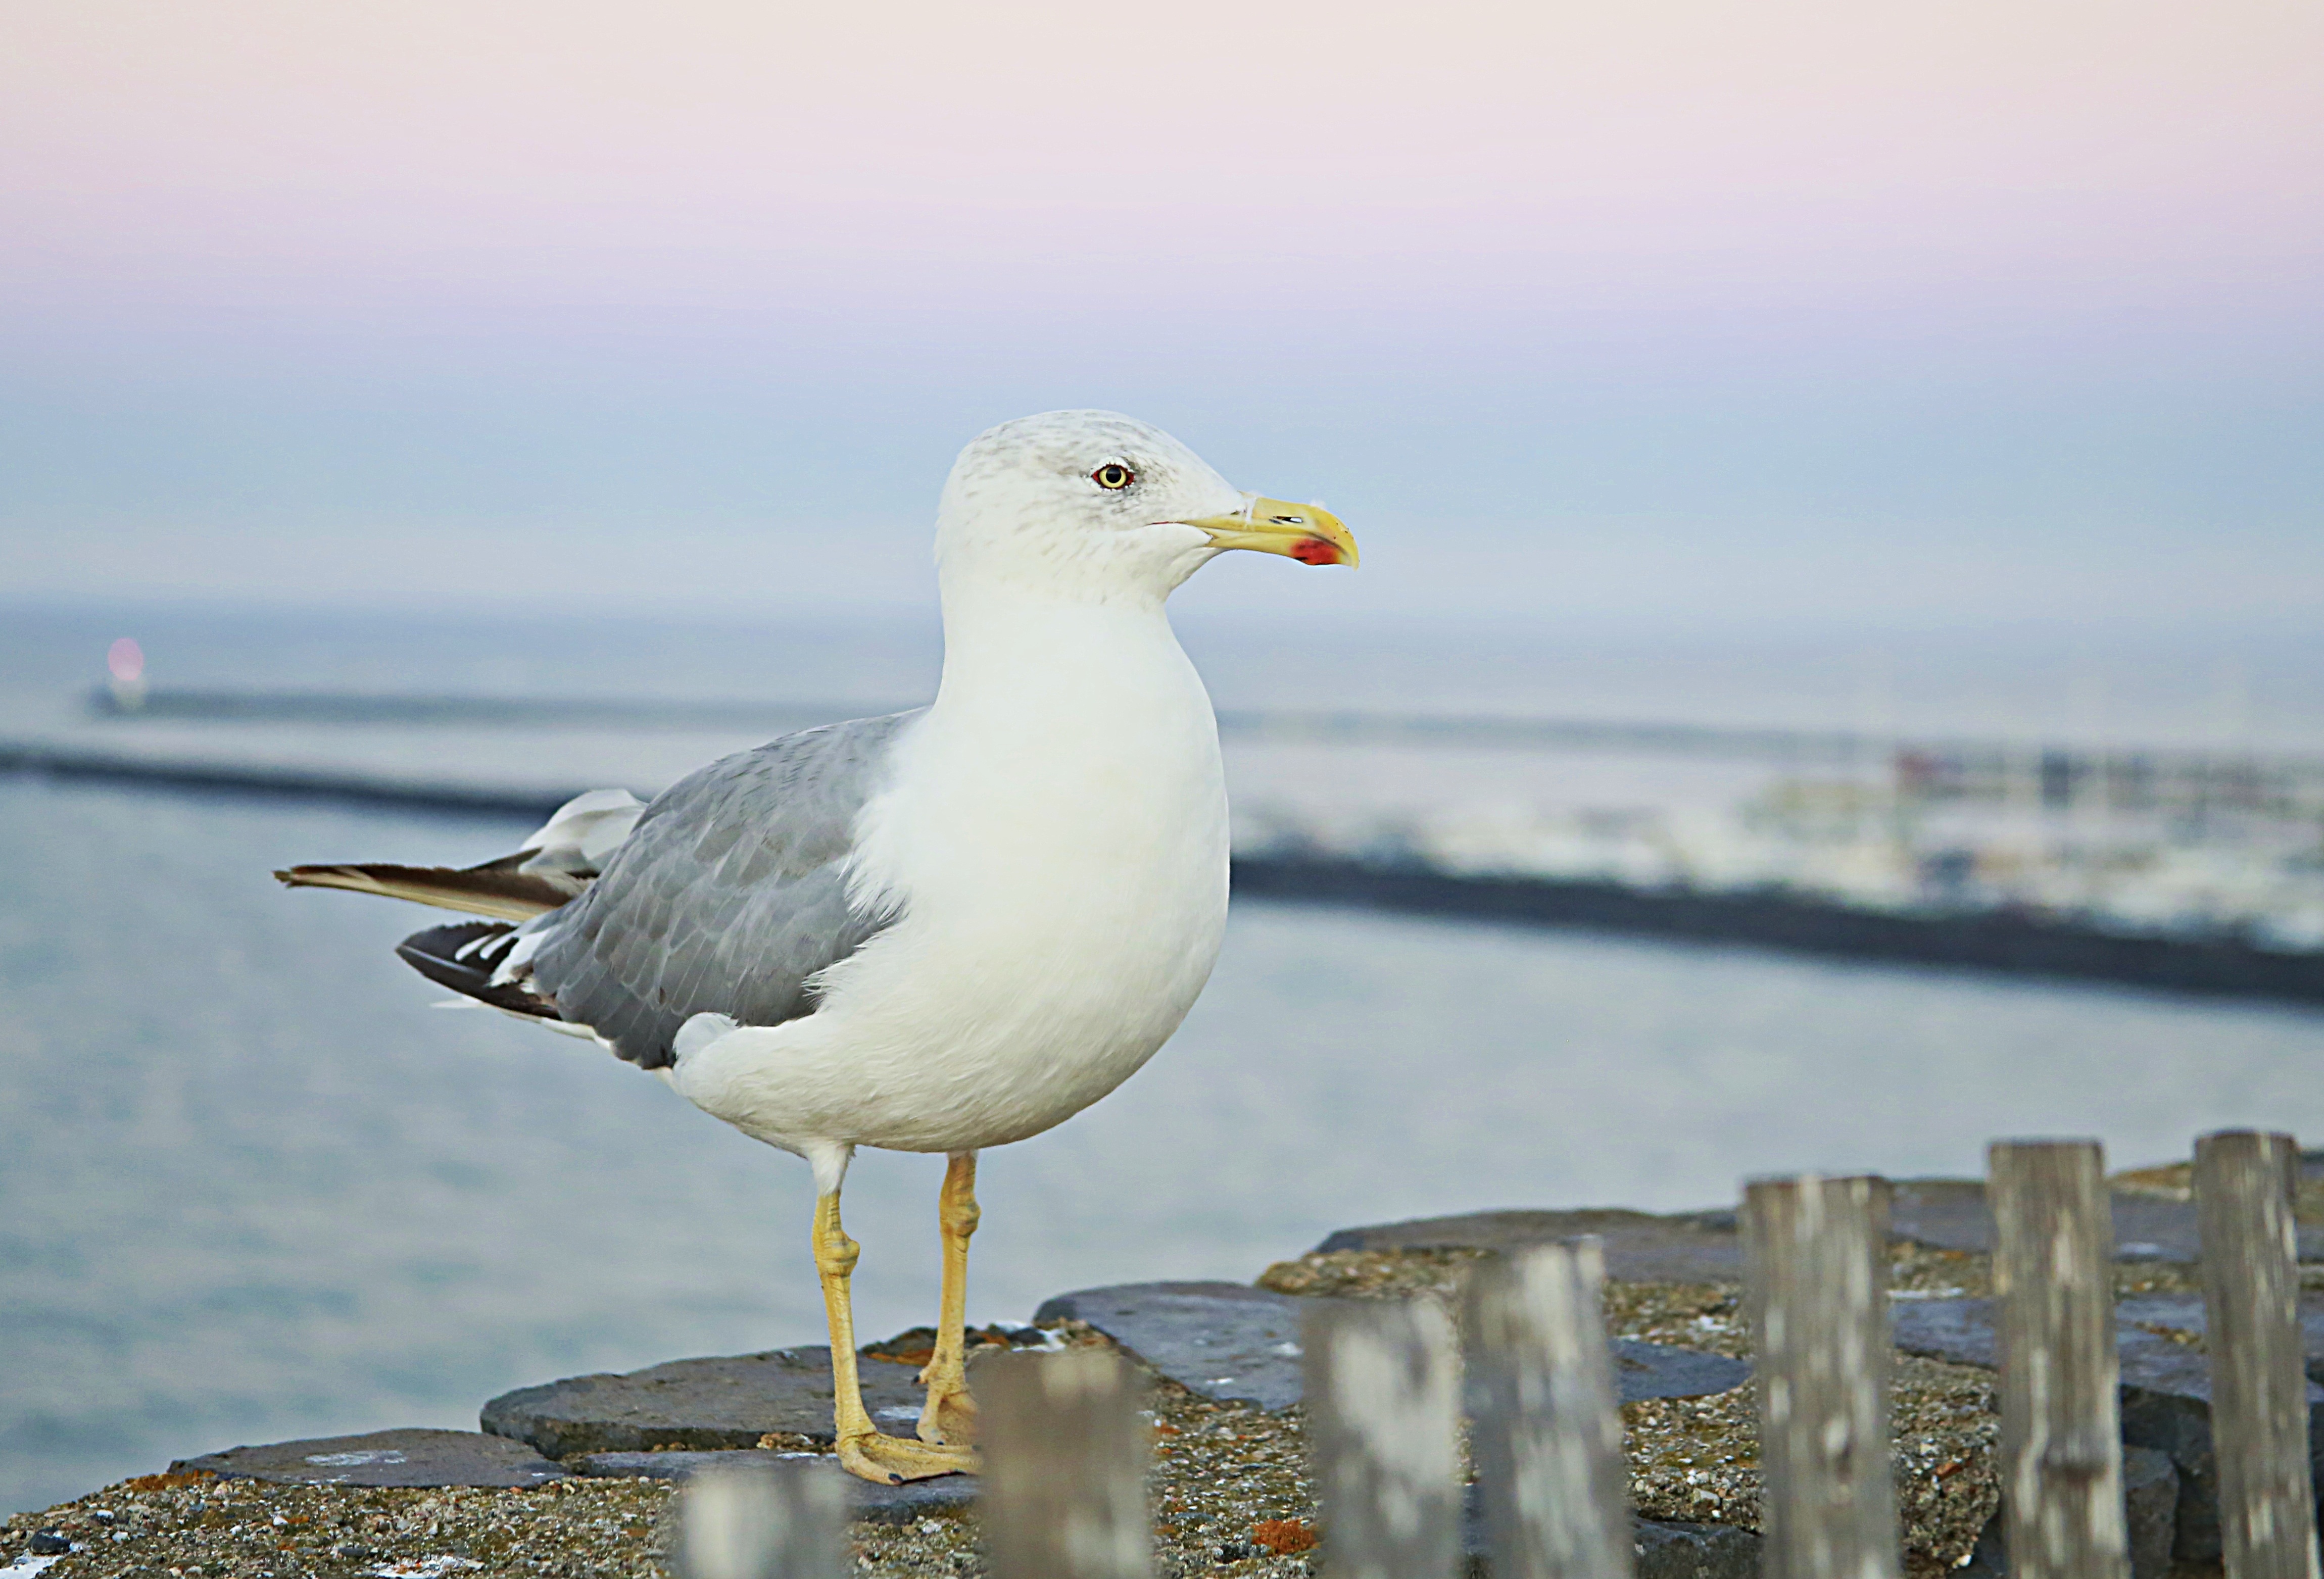
sea, nature, bird, sky, seabird, seagull, wildlife, gull, beak, freedom, fauna, sea bird, vertebrate, charadriiformes, european herring gull, great black backed gull